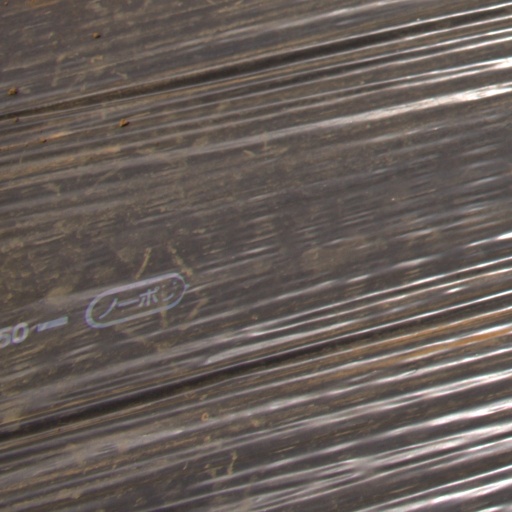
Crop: Jerusalem artichoke